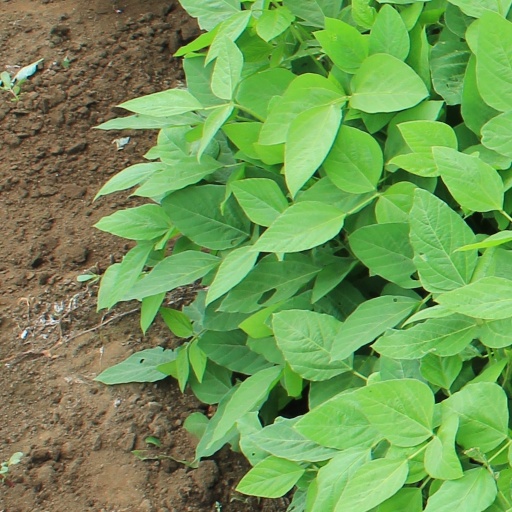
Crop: soybean